Types of chocolate

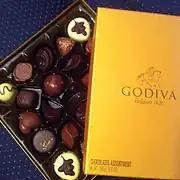
Belgian chocolates

Compound chocolate is the name for a confection combining cocoa with other vegetable fats, usually tropical fats or hydrogenated fats, as a replacement for cocoa butter. It is often used for candy bar coatings. In many countries it can not legally be called "chocolate".